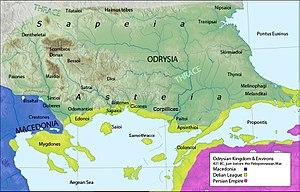
Les Thyniens étaient une tribu thrace qui s'était installée dans le sud-est de la Thrace, sur les pentes sud du massif de la Strandja, dans la région de Salmydessos.
Les Nipséens étaient une tribu thrace qui s'était installée dans l'est de la Thrace. Leur nom est lié à celui de la ville de Nipsa en Thrace.
La Thrace orientale, Thrace d'Adrianople ou Thrace Adrianopolitaine constitue la partie sud-est de la Thrace historique.
Le royaume des Odryses est issu de l'union de plusieurs tribus thraces entre le Vᵉ et le IIIᵉ siècle av. J.-C. Il s'étendait sur le sud et l'est de l'actuelle Bulgarie, jusque sur les côtes de l'actuelle Roumanie, sur le nord-est de la Grèce et la partie européenne de l'actuelle Turquie. Le roi Seuthès III en établit la capitale à Seuthopolis
Les Bistones sont un peuple de Thrace qui habitait au sud du mont Rhodope et sur les côtes de la mer Égée. Dans le récit que fait le Pseudo-Apollodore de son combat contre Diomède le Thrace et ses juments cannibales, les Bistones viennent prêter main-forte à Diomède et Héraclès qui, pour combattre, confie les juments cannibales à la garde de son éromène d'alors, Abdéros. Mais les juments le tuent en le jetant à terre et en le traînant sur le sol derrière elles. Après avoir tué Diomède et mis en fuite les Bistones survivants, Héraclès, affligé par la perte de son aimé, élève un tombeau en l'honneur d'Abdère et fonde à proximité une cité qu'il nomme Abdère. Dans leur territoire et près d'Abdère se trouvait le Bistonis lacus.
Pistiros était un centre de commerce ou emporion situé en Thrace, dans l'actuelle Bulgarie. Ses ruines se trouvent, aujourd'hui, à proximité de l'actuelle ville de Vetren.
Les Scyrmiades étaient une tribu thrace qui s'était installée dans le sud-est de la Thrace, sur les pentes nord du Salmydessos, au sud et au sud-ouest de la ville d'Appollonia.
Les Besses sont une ancienne une tribu thrace des Balkans.